Rudolph Palm

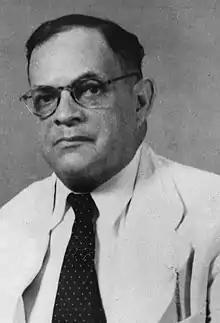
Rudolf Palm

Rudolf Palm (11 January 1880 in Curaçao – 11 September 1950 in Curaçao) was a Curaçao born composer.